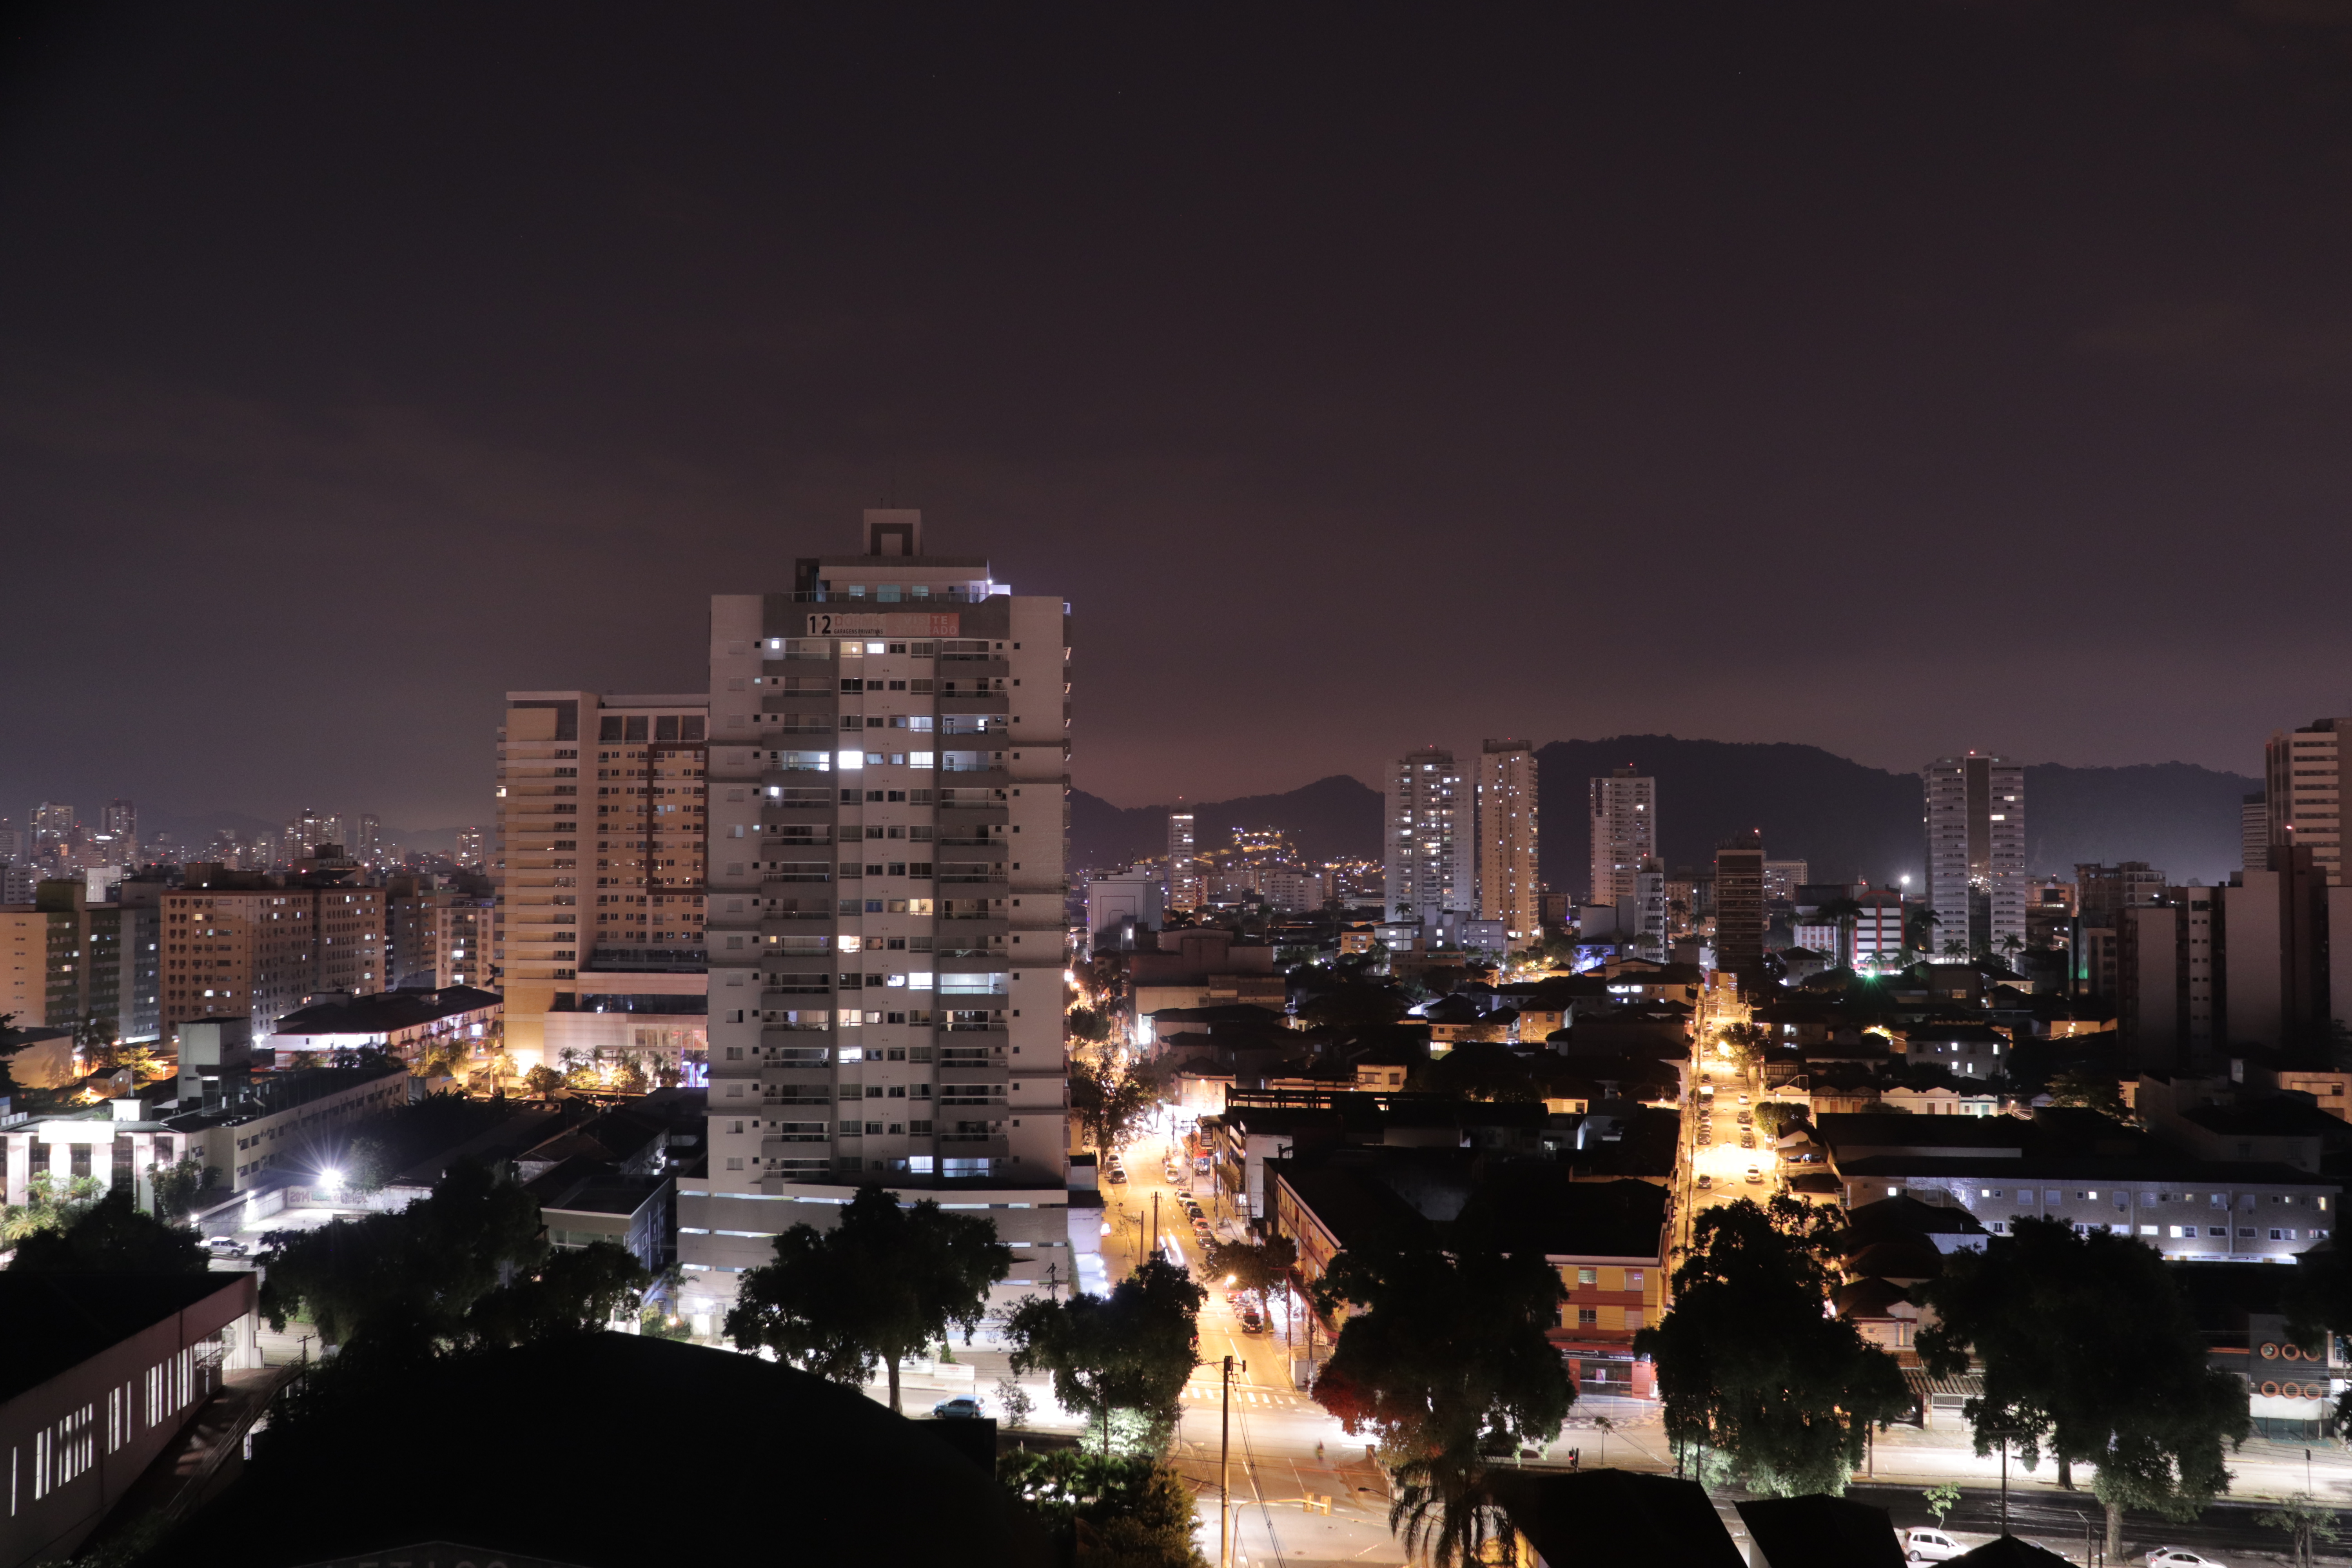
tower, build, city, street, night, cityscape, metropolitan area, urban area, metropolis, skyline, human settlement, sky, tower block, downtown, skyscraper, landmark, light, building, town, lighting, architecture, tree, condominium, mixed use, photography, cloud, landscape, evening, reflection, roof, tourist attraction, tourism, apartment